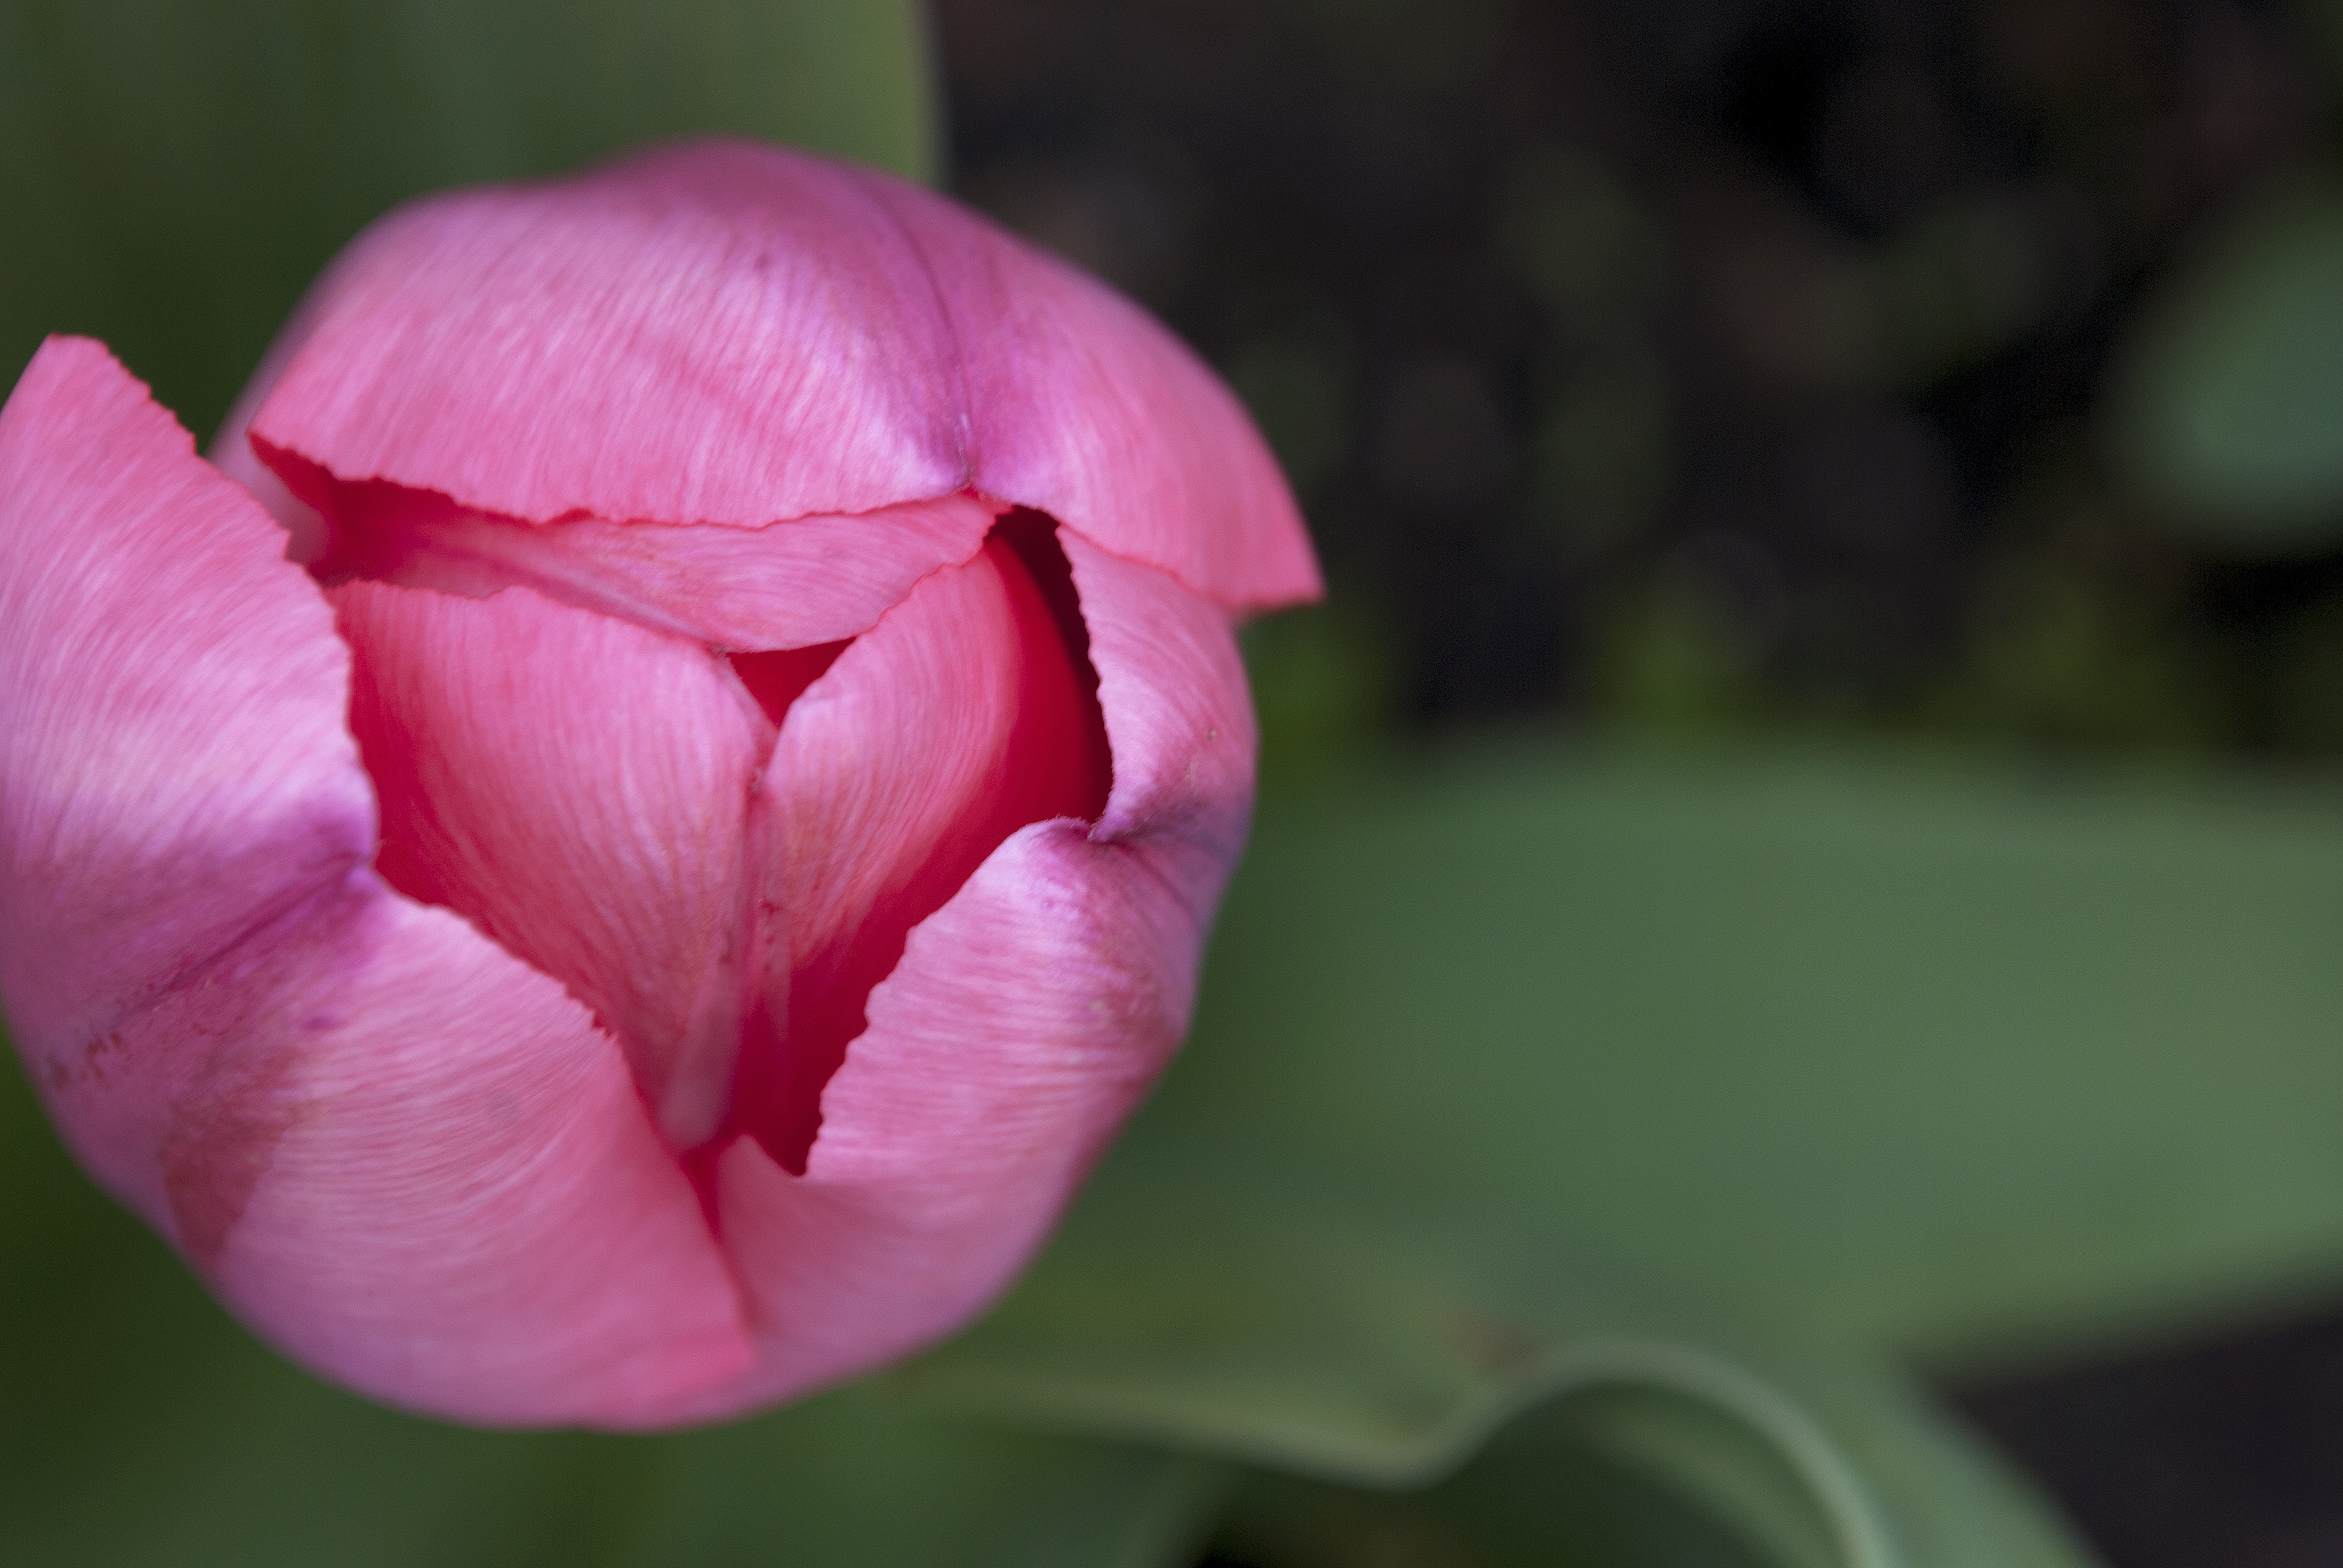
nature, blossom, plant, photography, flower, petal, floral, tulip, spring, botany, pink, flora, close up, gardening, bud, macro photography, flowering plant, plant stem, land plant